History of the United States Constitution

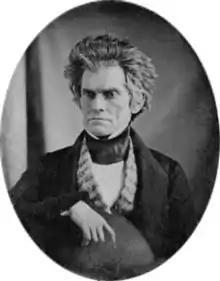
John C. Calhoun

Much of opposition to the proposed Constitution within several states arose, not because the machinery of the new frame of government was considered unworkable or because strengthening the union between the 13 states viewed as undesirable. The debates in the state ratifying conventions centered around the absence of anything equivalent to the bill of rights found in several state constitutions. George Mason, a delegate to the 1787 Constitutional Convention, and the author of the Virginia Declaration of Rights, refused to sign the document because he felt it did not specifically spell out or protect individual rights sufficiently. He also opposed the Constitution when it was brought before the state for ratification. He acquiesced and the convention voted narrowly to give its assent only after it was decided that a list of twenty proposed amendments be sent along with the state's resolution of ratification. Delegates to Massachusetts' convention had many of the same concerns, and along with its notification of approval made a request for nine alterations, the first among them being "that it be explicitly declared that all powers not specifically delegated to Congress by the Constitution are reserved to the states to be exercised by them." New York, not to be outdone, appended a list of thirty-two requested amendments plus a lengthy statement of "impressions" and "explanations" about the new Constitution to their affirmative vote.